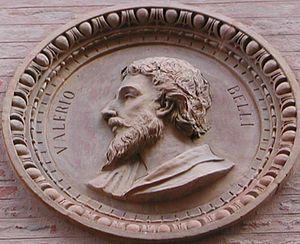
Valerio Belli ou Valerio Vicentino, né à Vicence vers 1470 et mort en 1546, est un sculpteur et médailleur italien.